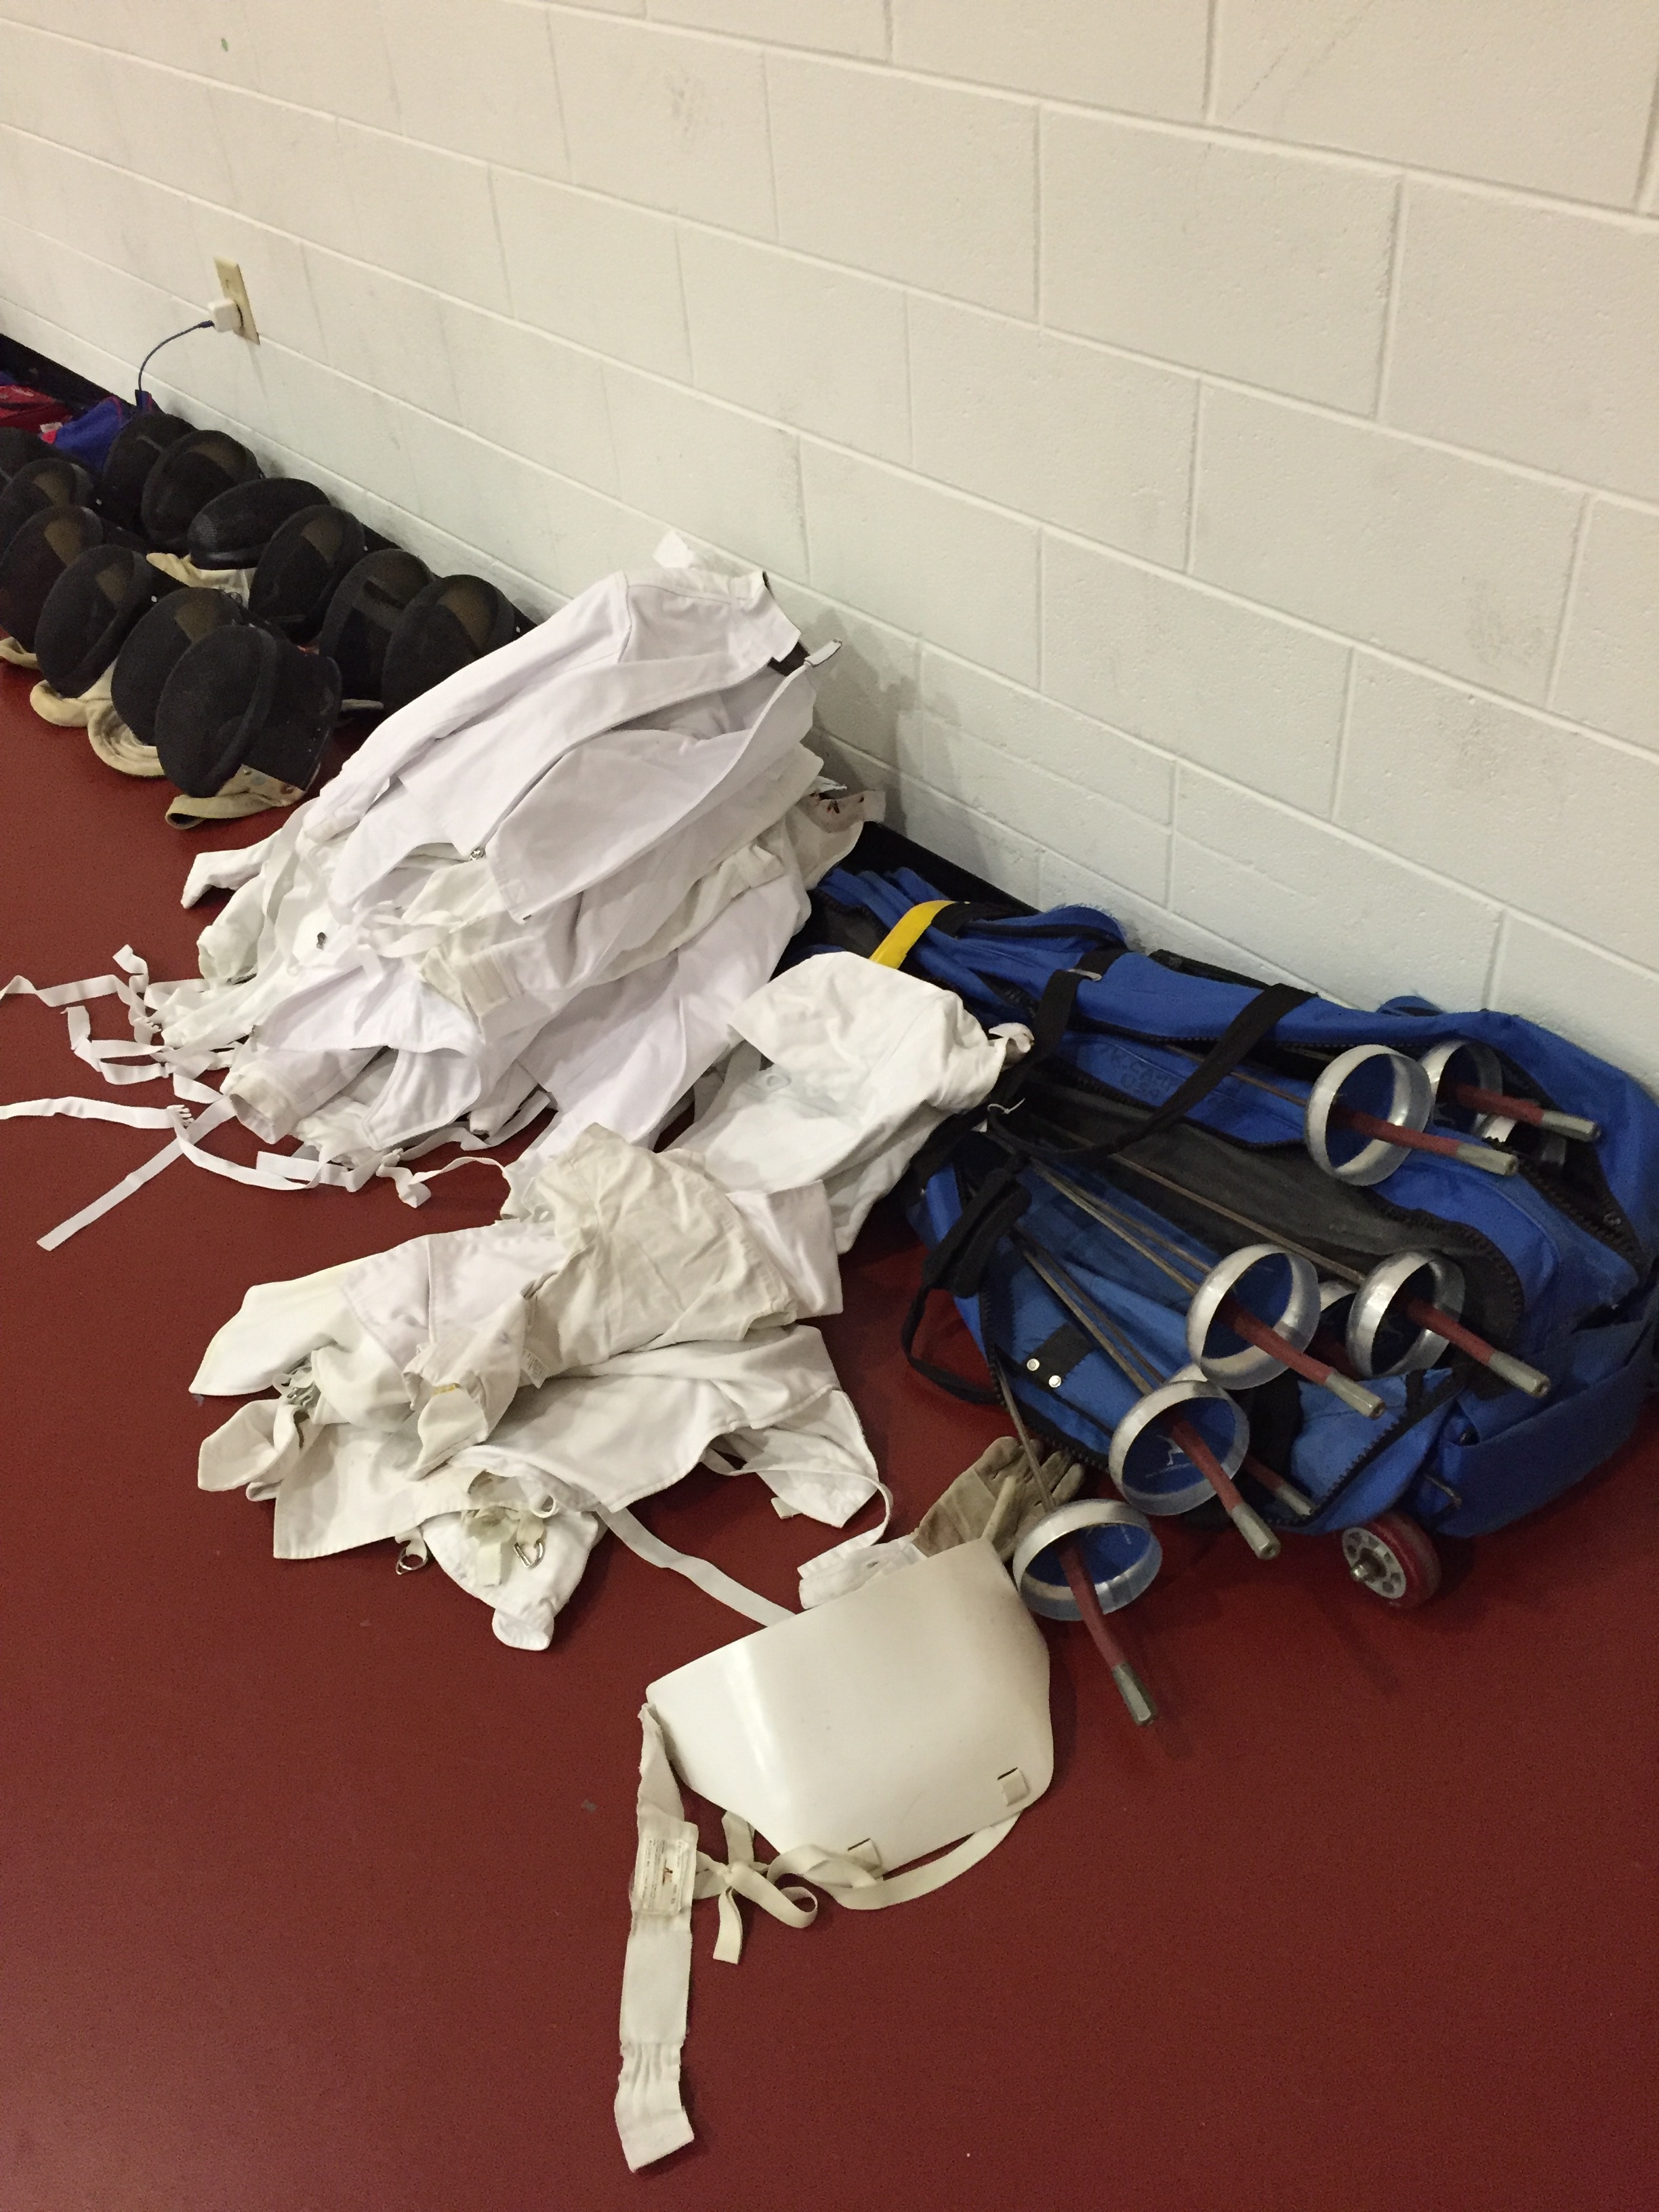
white, equipment, fencing, product, competition, sporty, sports, rapier